Ben C. and Jenetter Cyrus House

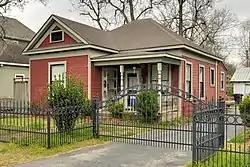

The Ben C. and Jenetter Cyrus House, at 325 E. 25th St. in the Independence Heights neighborhood of Houston, Texas, was built around 1915, near the center of Independence Heights. It was listed on the National Register of Historic Places in 1997.